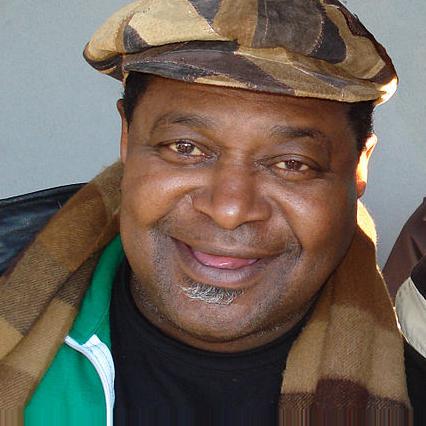
Age: 65